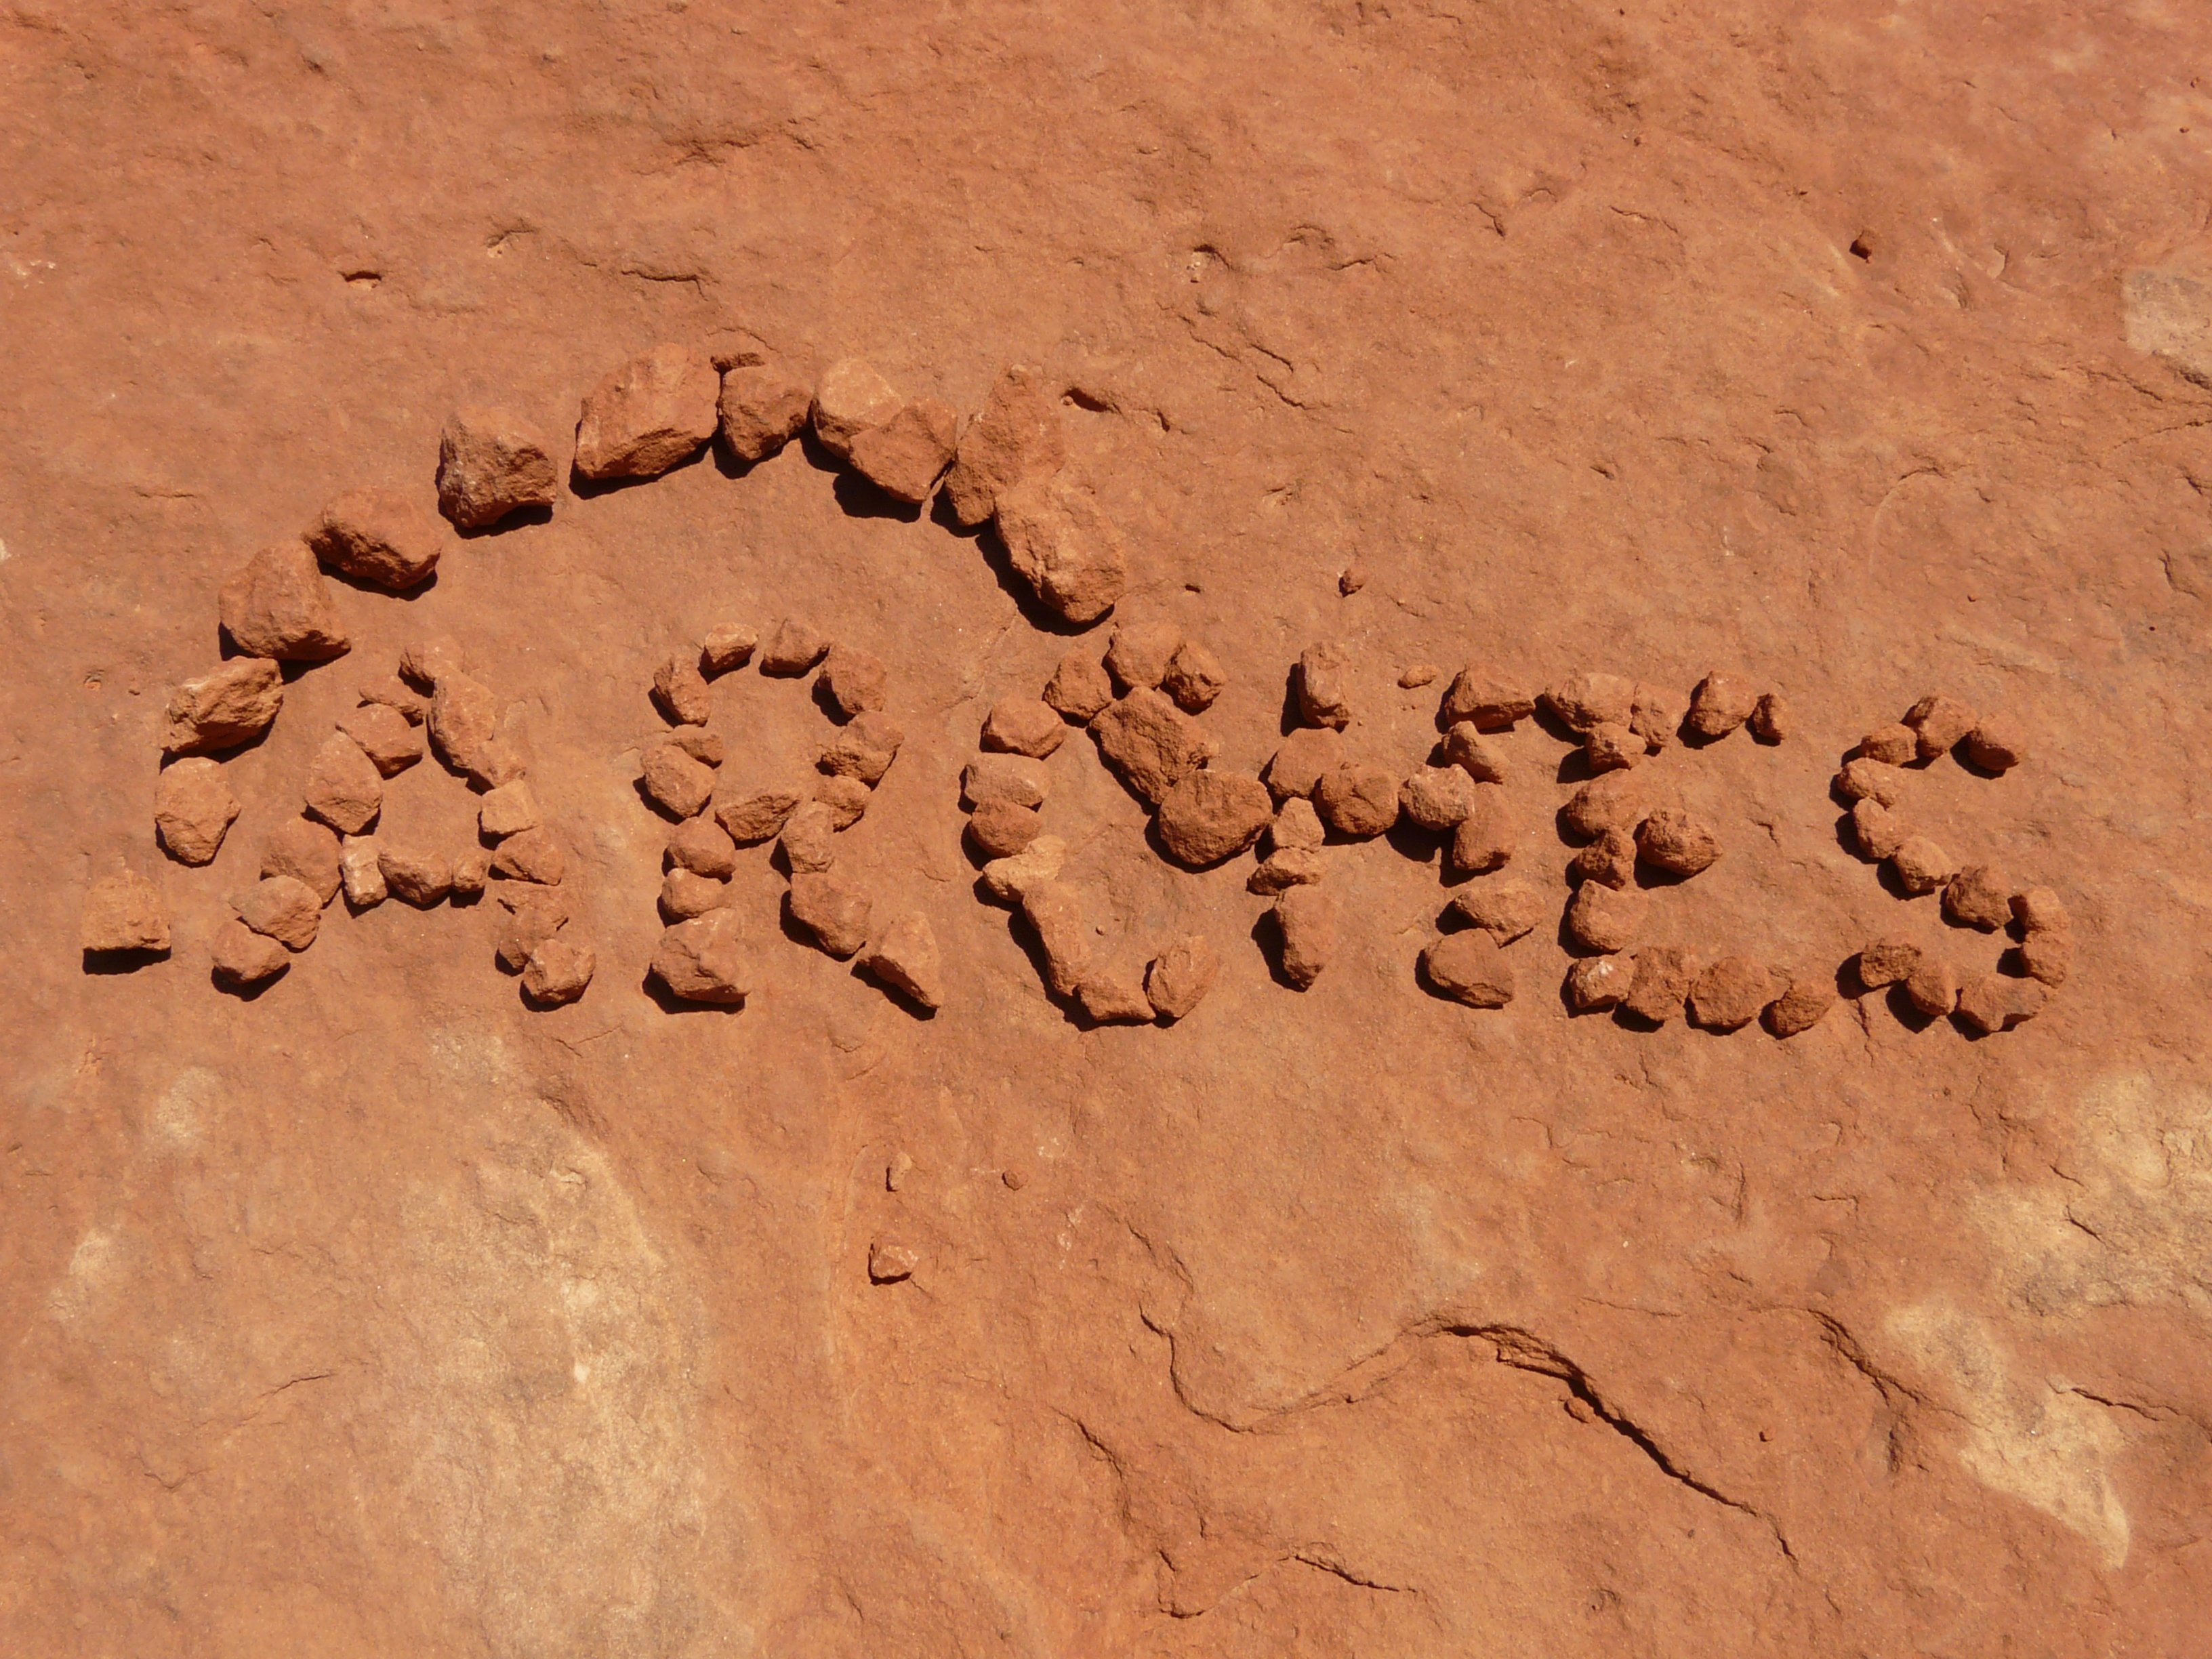
sand, rock, wood, texture, floor, footprint, wall, usa, soil, national park, material, font, geology, temple, arches, utah, carving, arches national park, lettering, plaster, flooring, ancient history